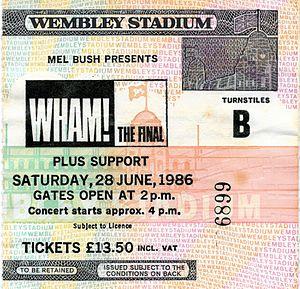
Un ticket du concert The Final de Wham! au stade de Wembley, le 28 juin 1986.
Wham! est un groupe de musique pop anglais, formé par George Michael et Andrew Ridgeley en 1981 à Bushey dans le Hertfordshire.